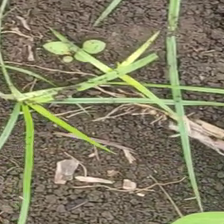
Weed species: Lavhala_(Cyperus_Rotundus)